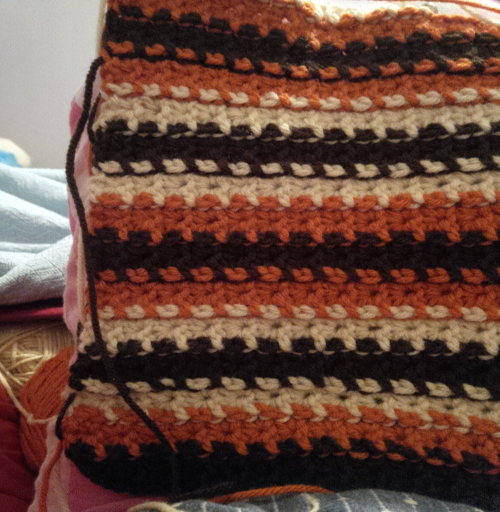
the back side of the star stitch actually looks really cool .